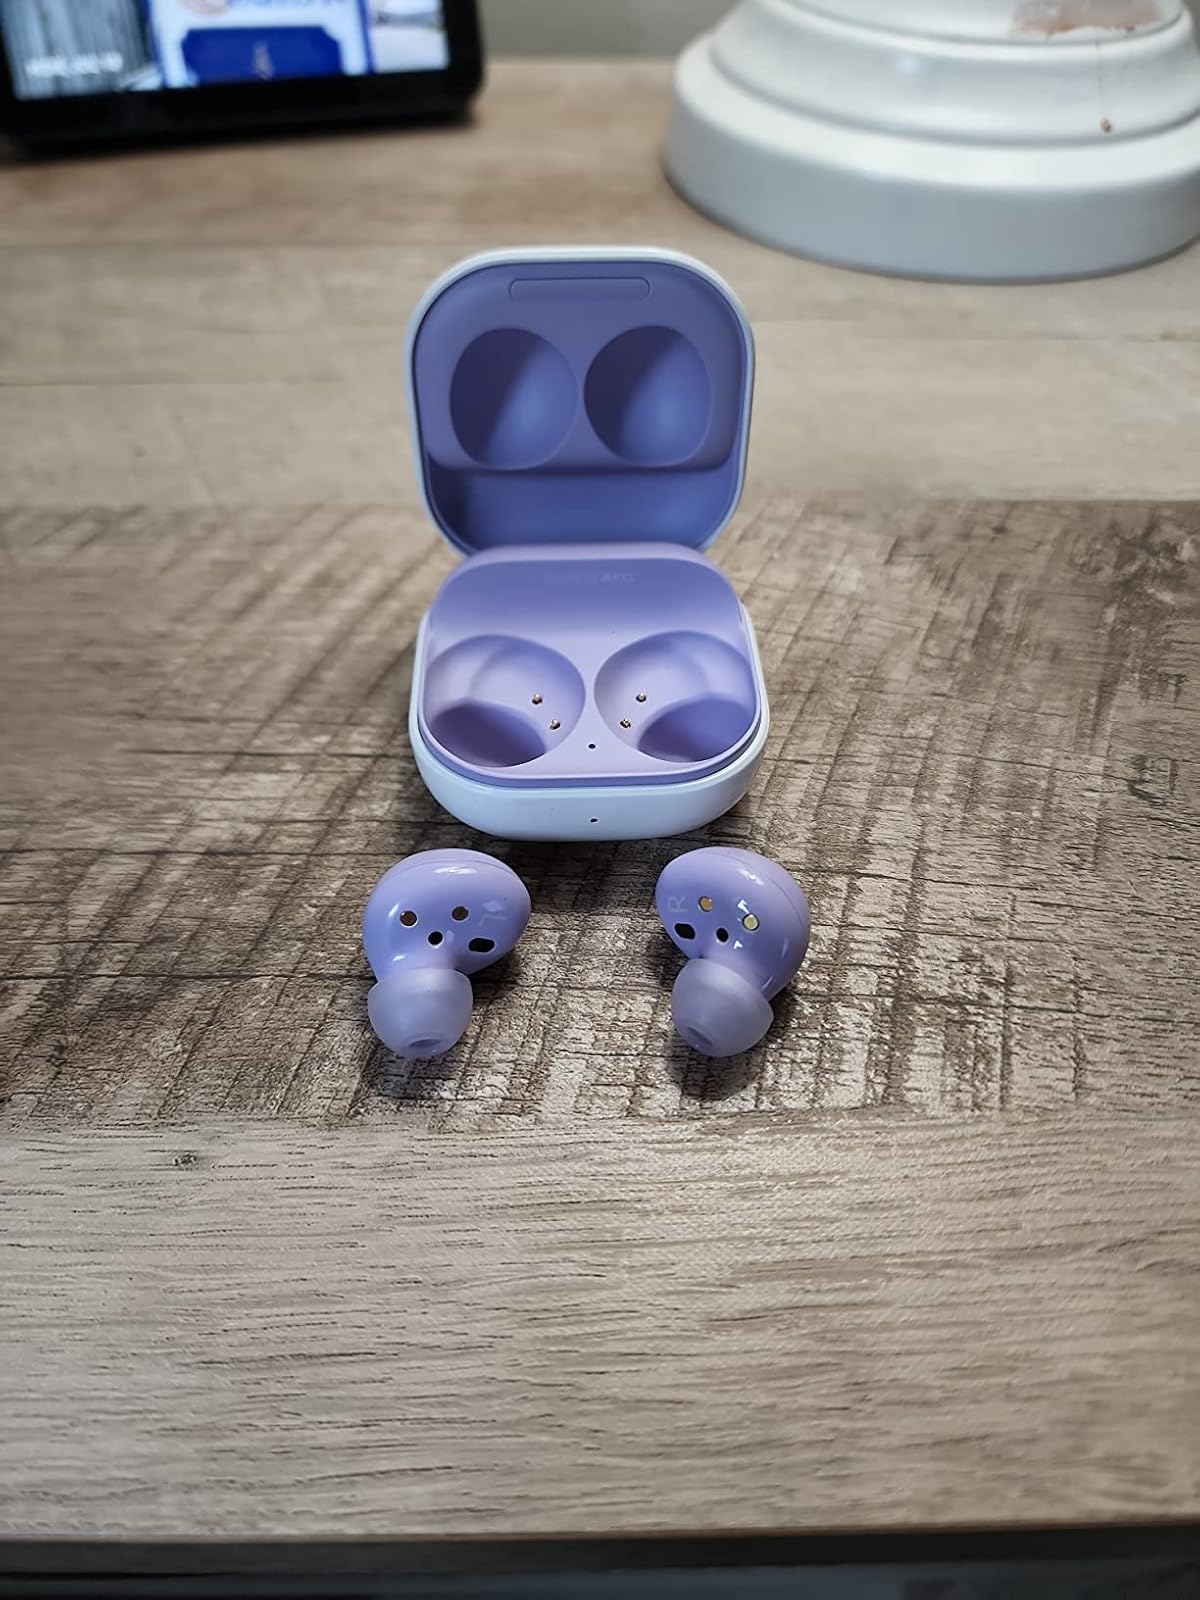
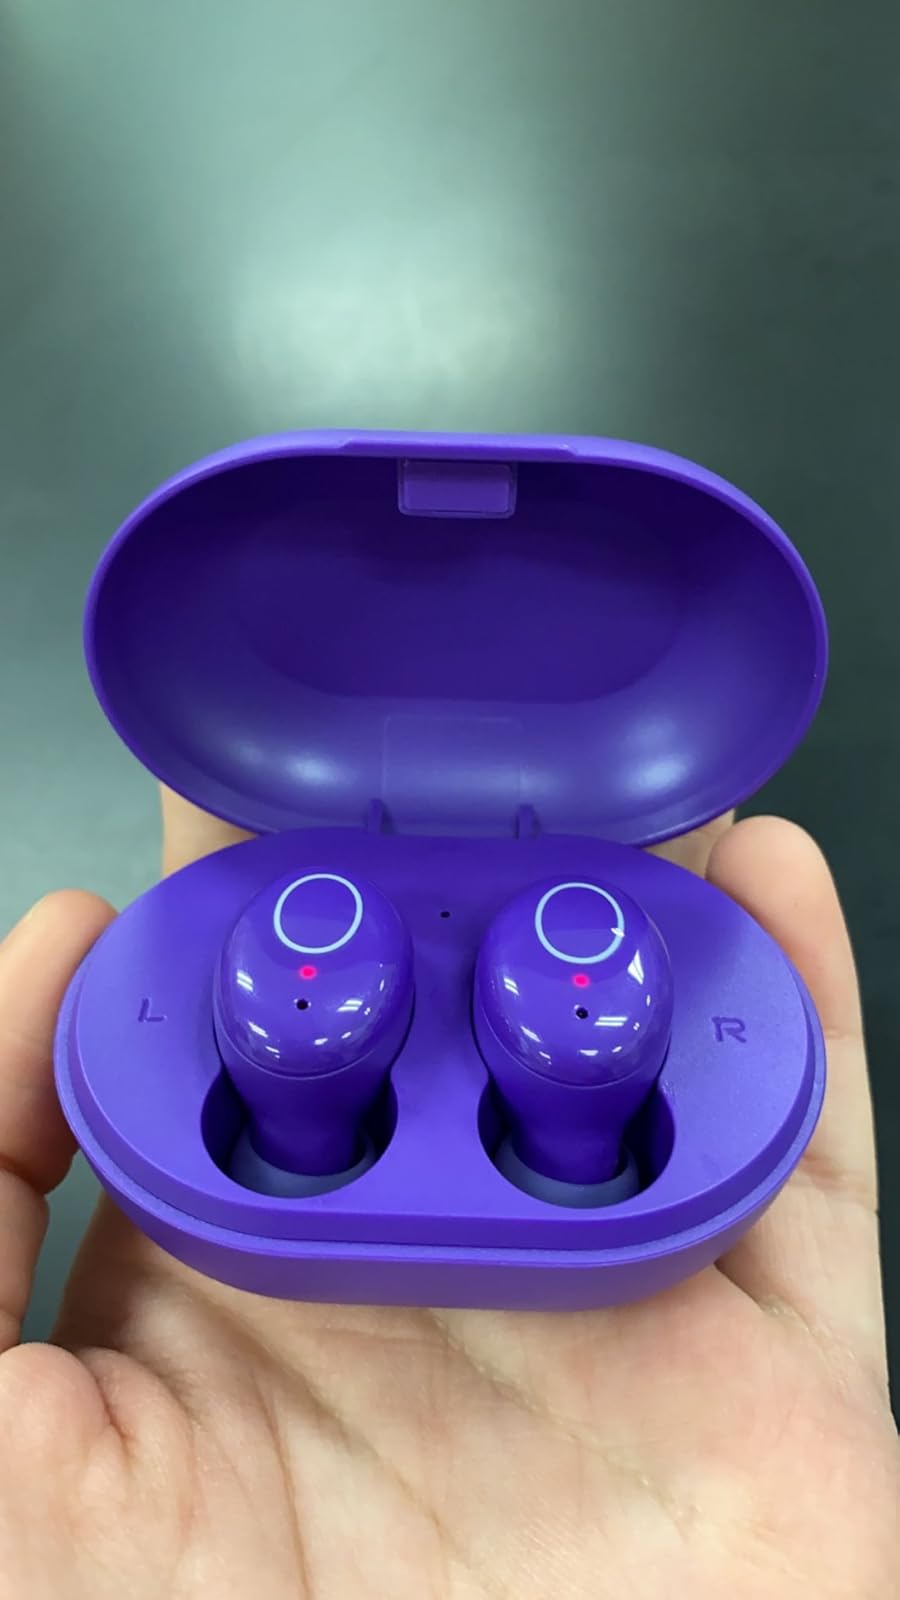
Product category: earbuds
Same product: no